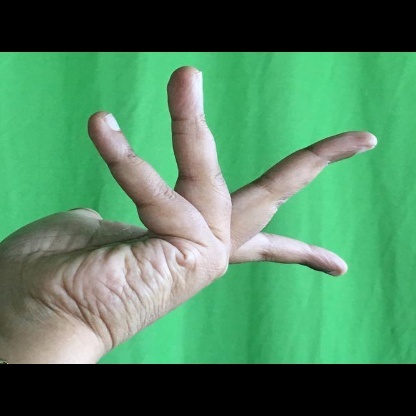
Mudra: Alapadmam